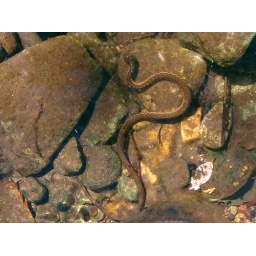
Snake eating little fish in the water. A weekend lost in the mountains and streams.